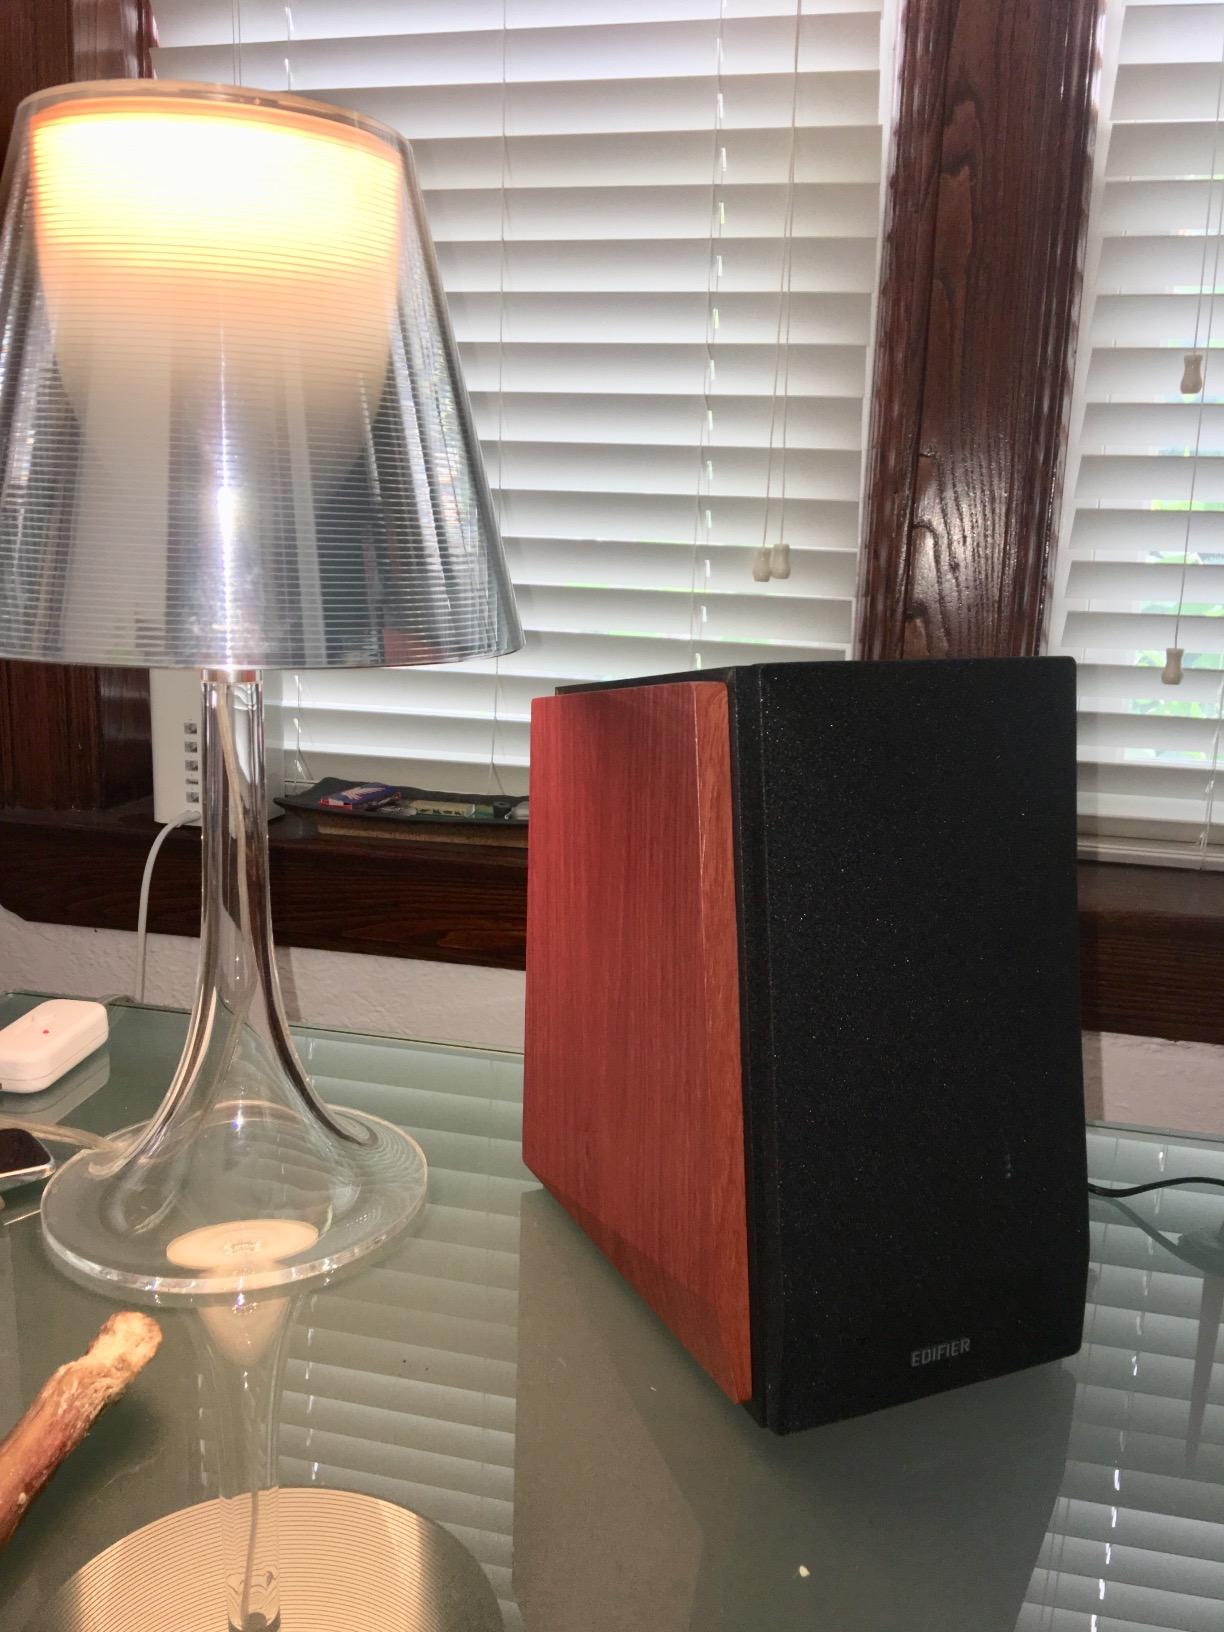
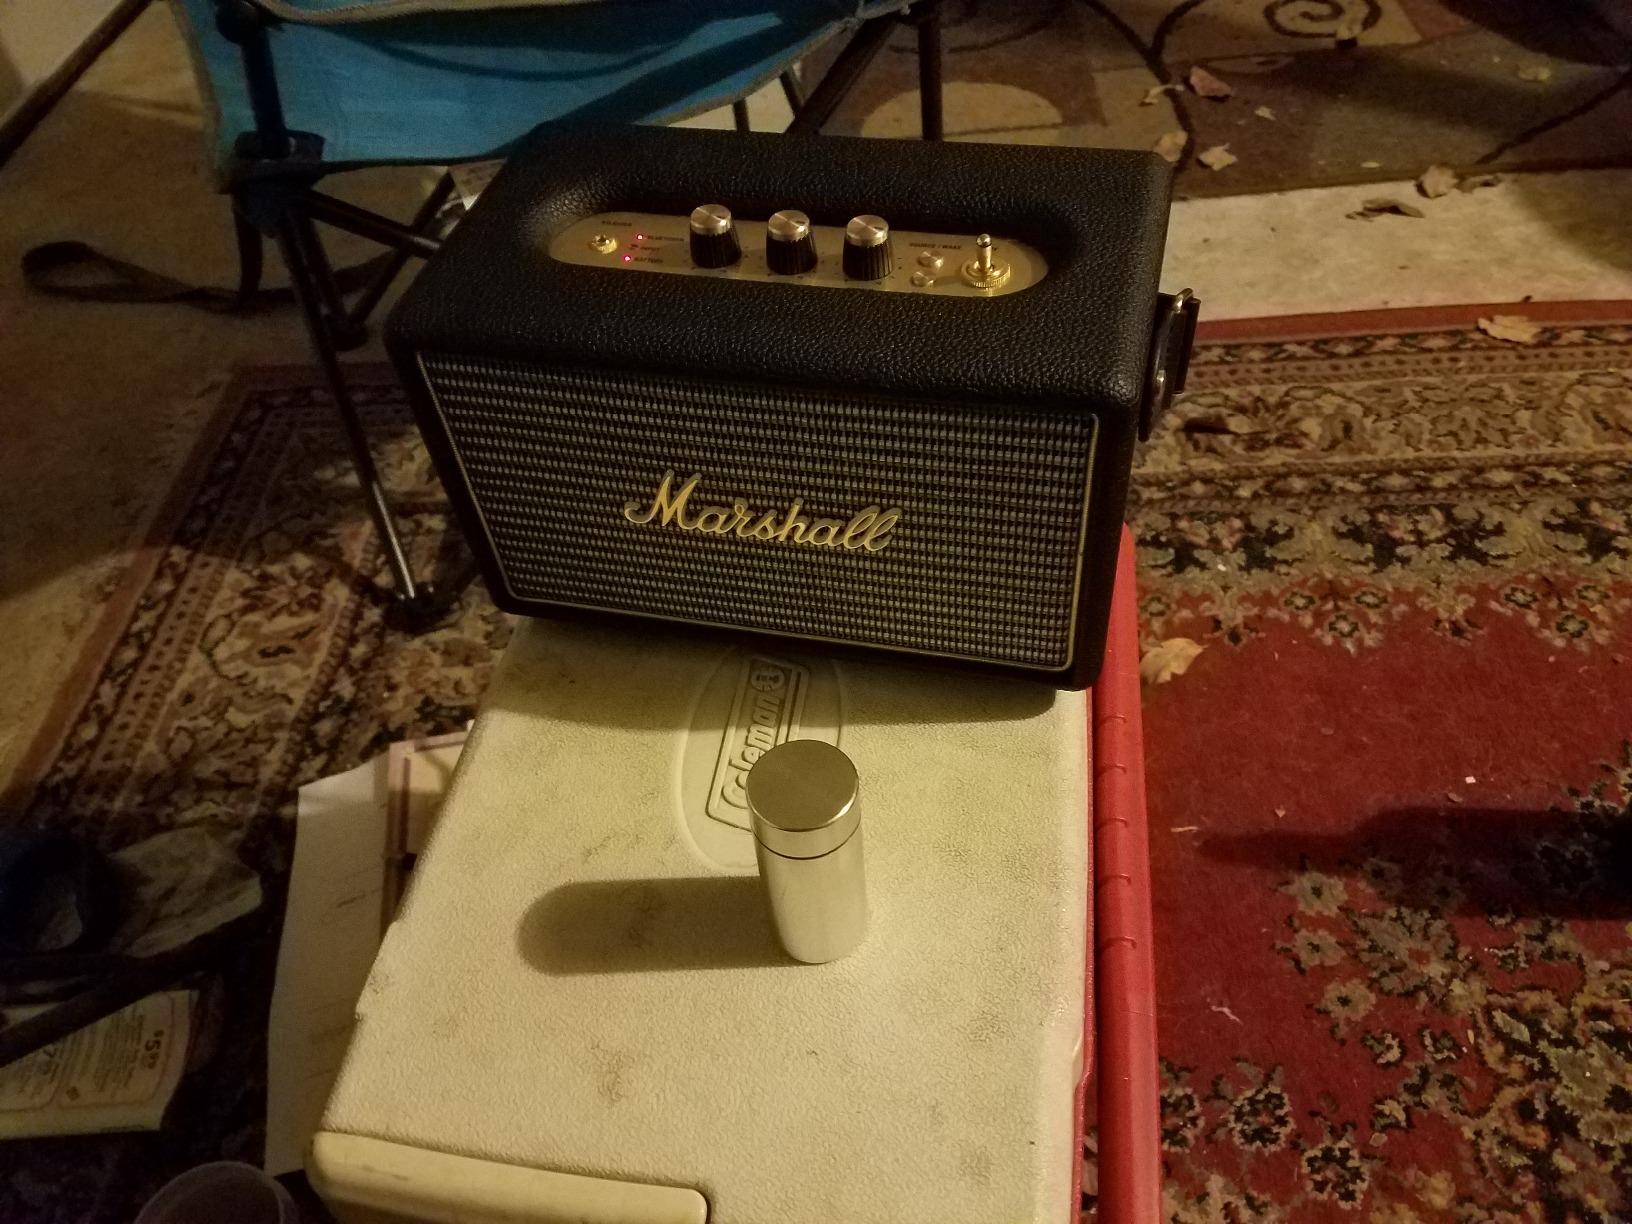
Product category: speaker
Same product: no